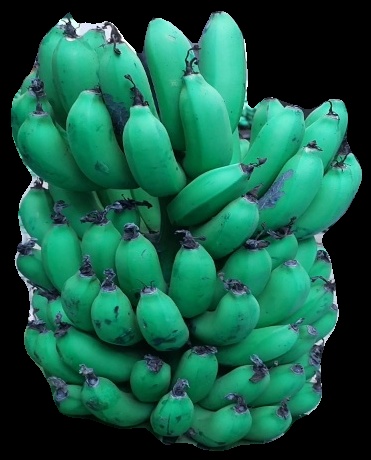
Variety: pachbale
Grade: grade2